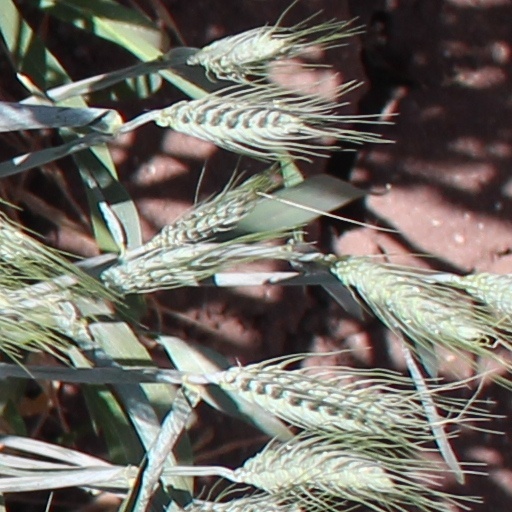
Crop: wheat